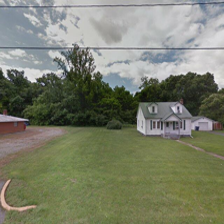
Label: streetView